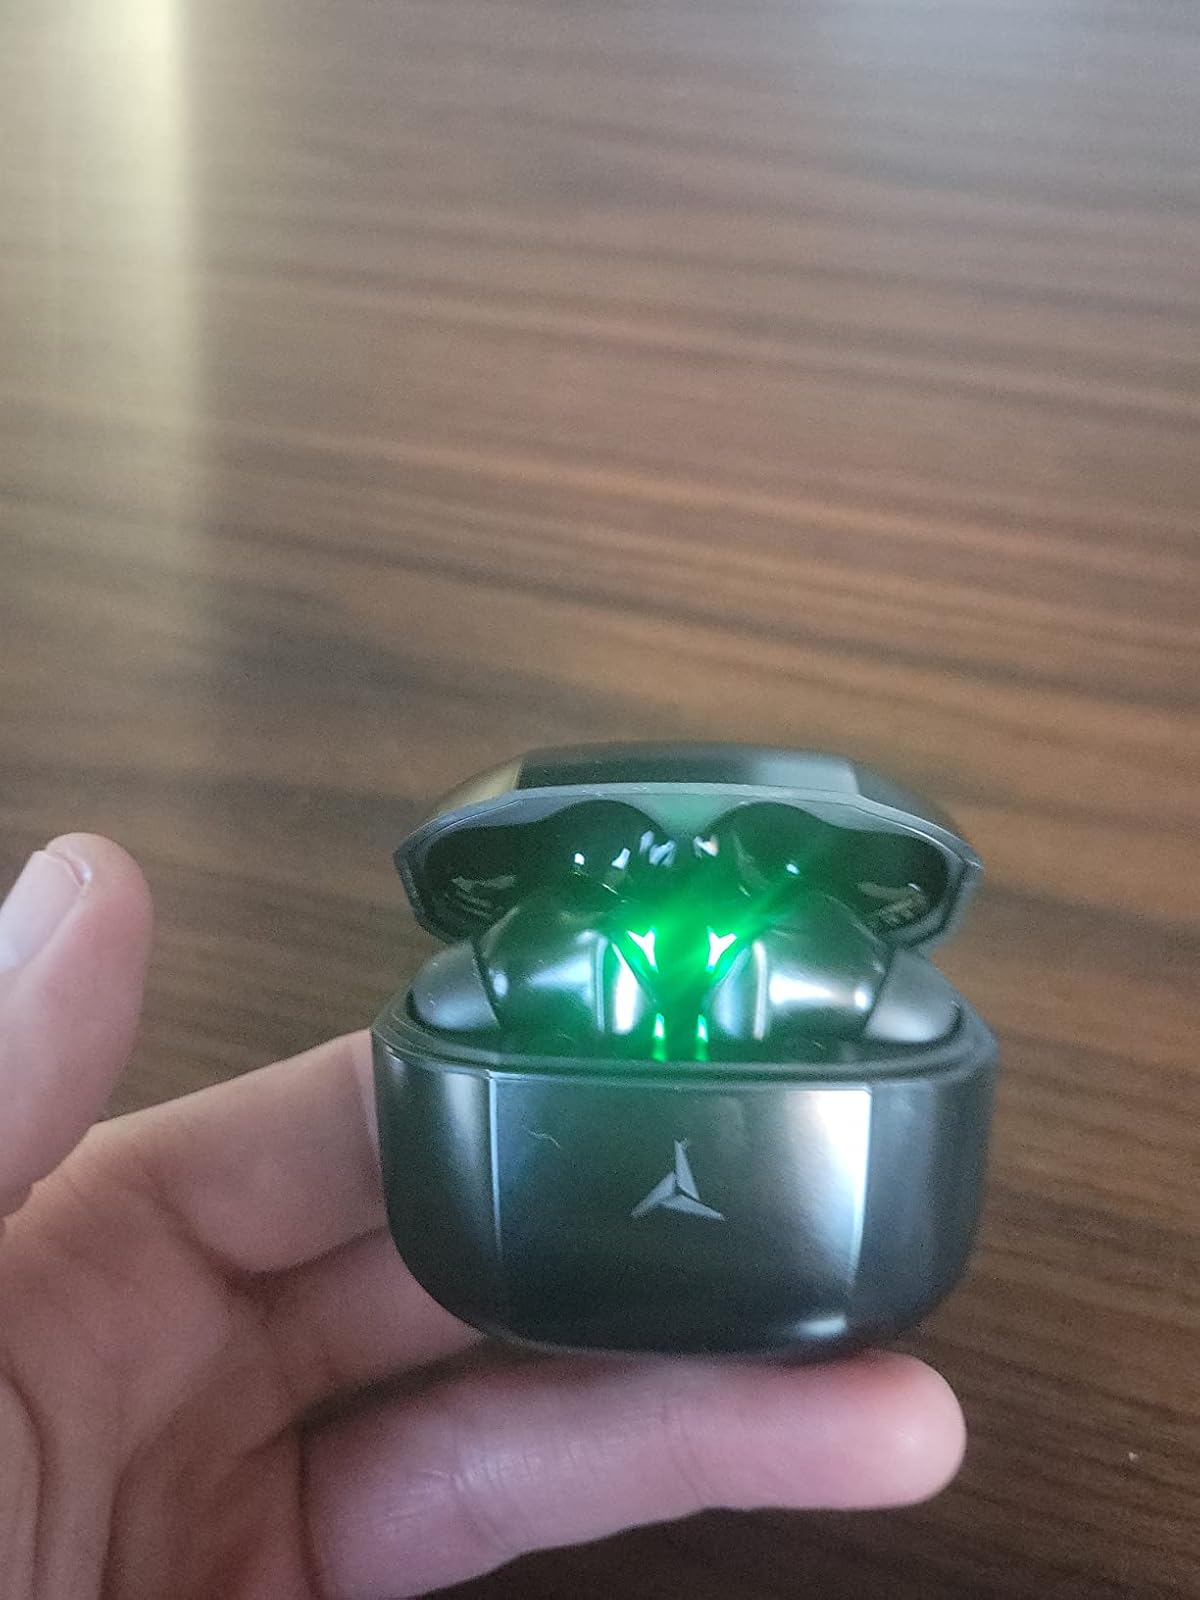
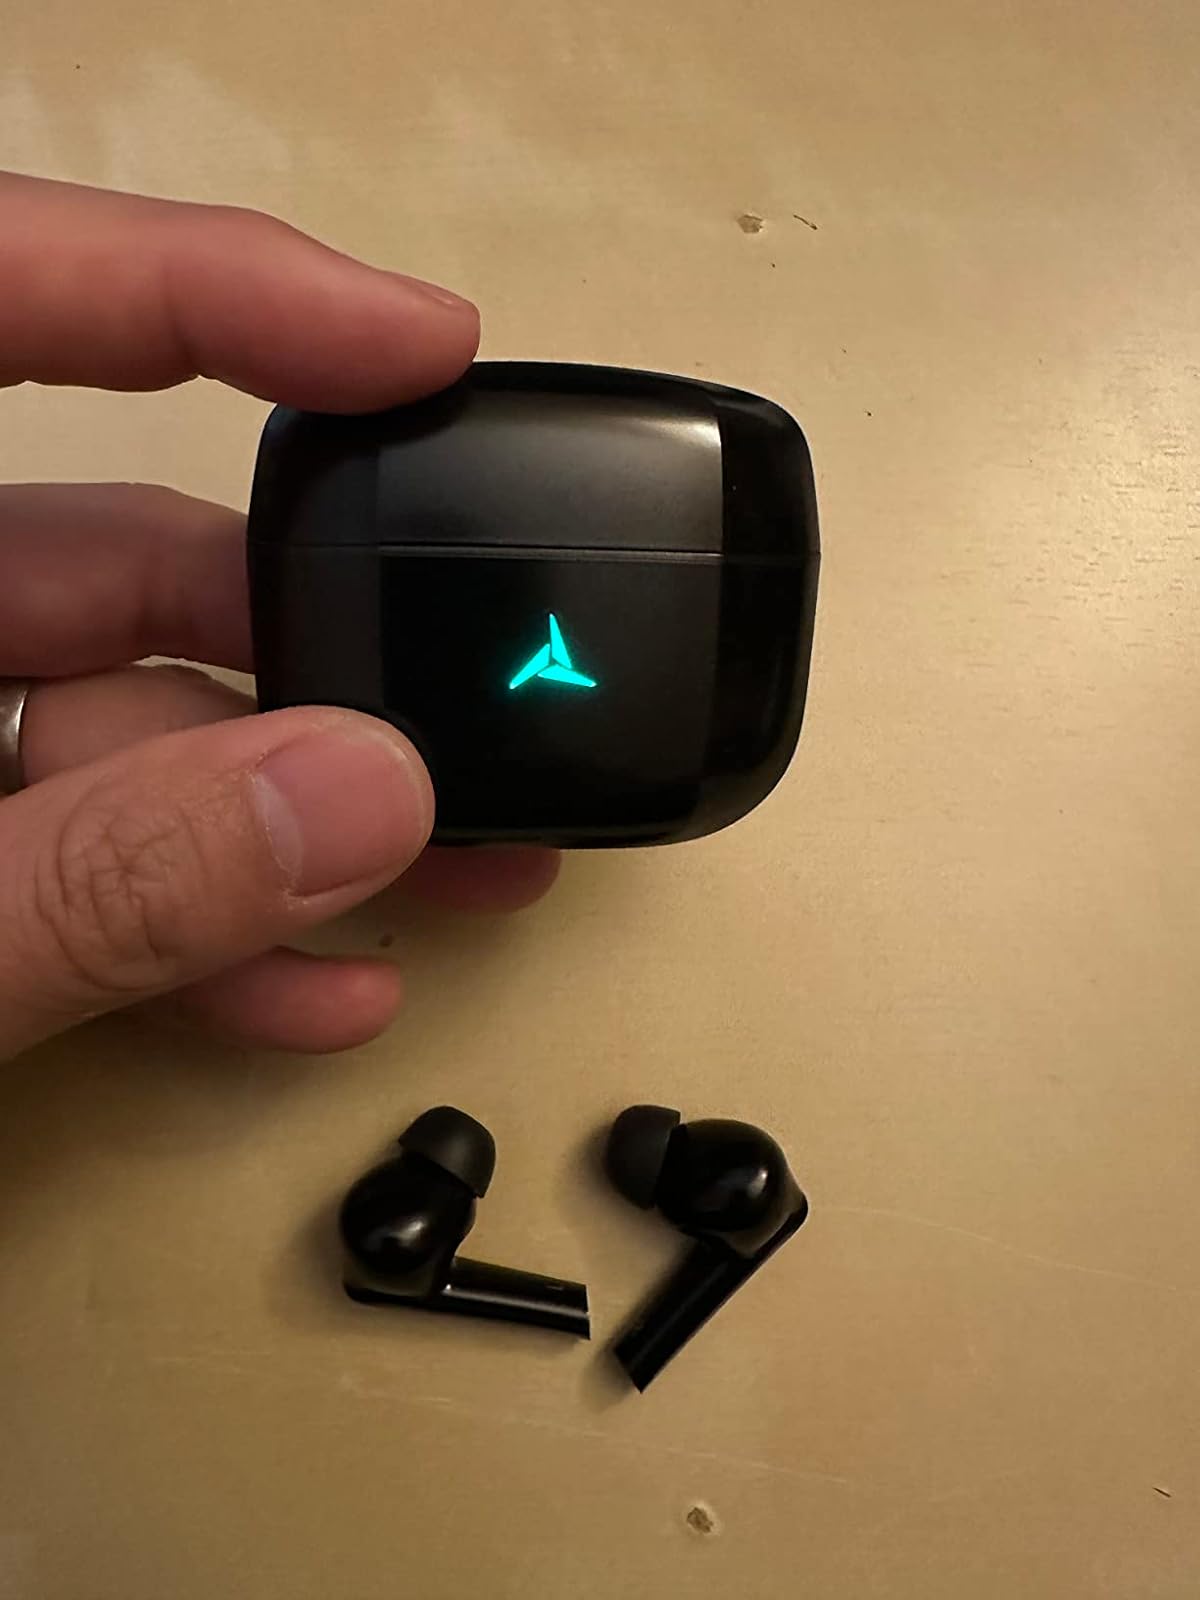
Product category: earbuds
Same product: yes